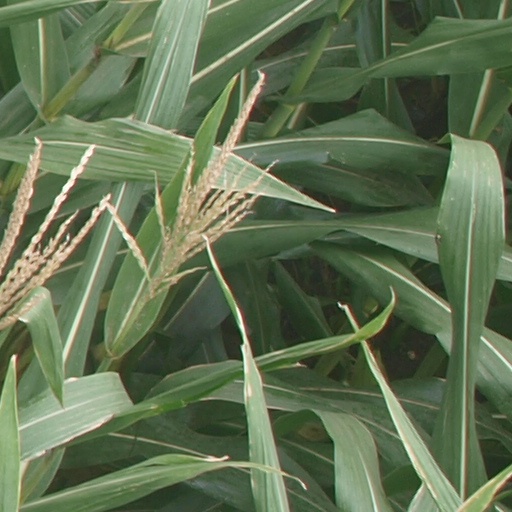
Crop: maize; corn